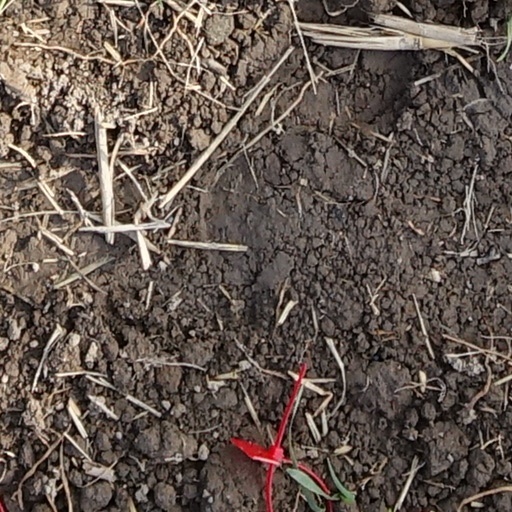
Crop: wheat